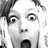
Emotion: surprise